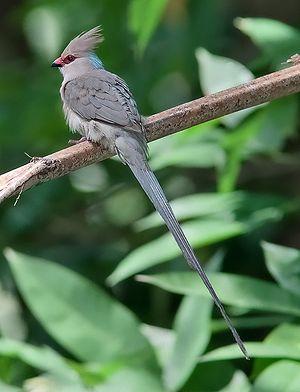
Le Coliou huppé est une espèce d'oiseau de la famille des Coliidae.